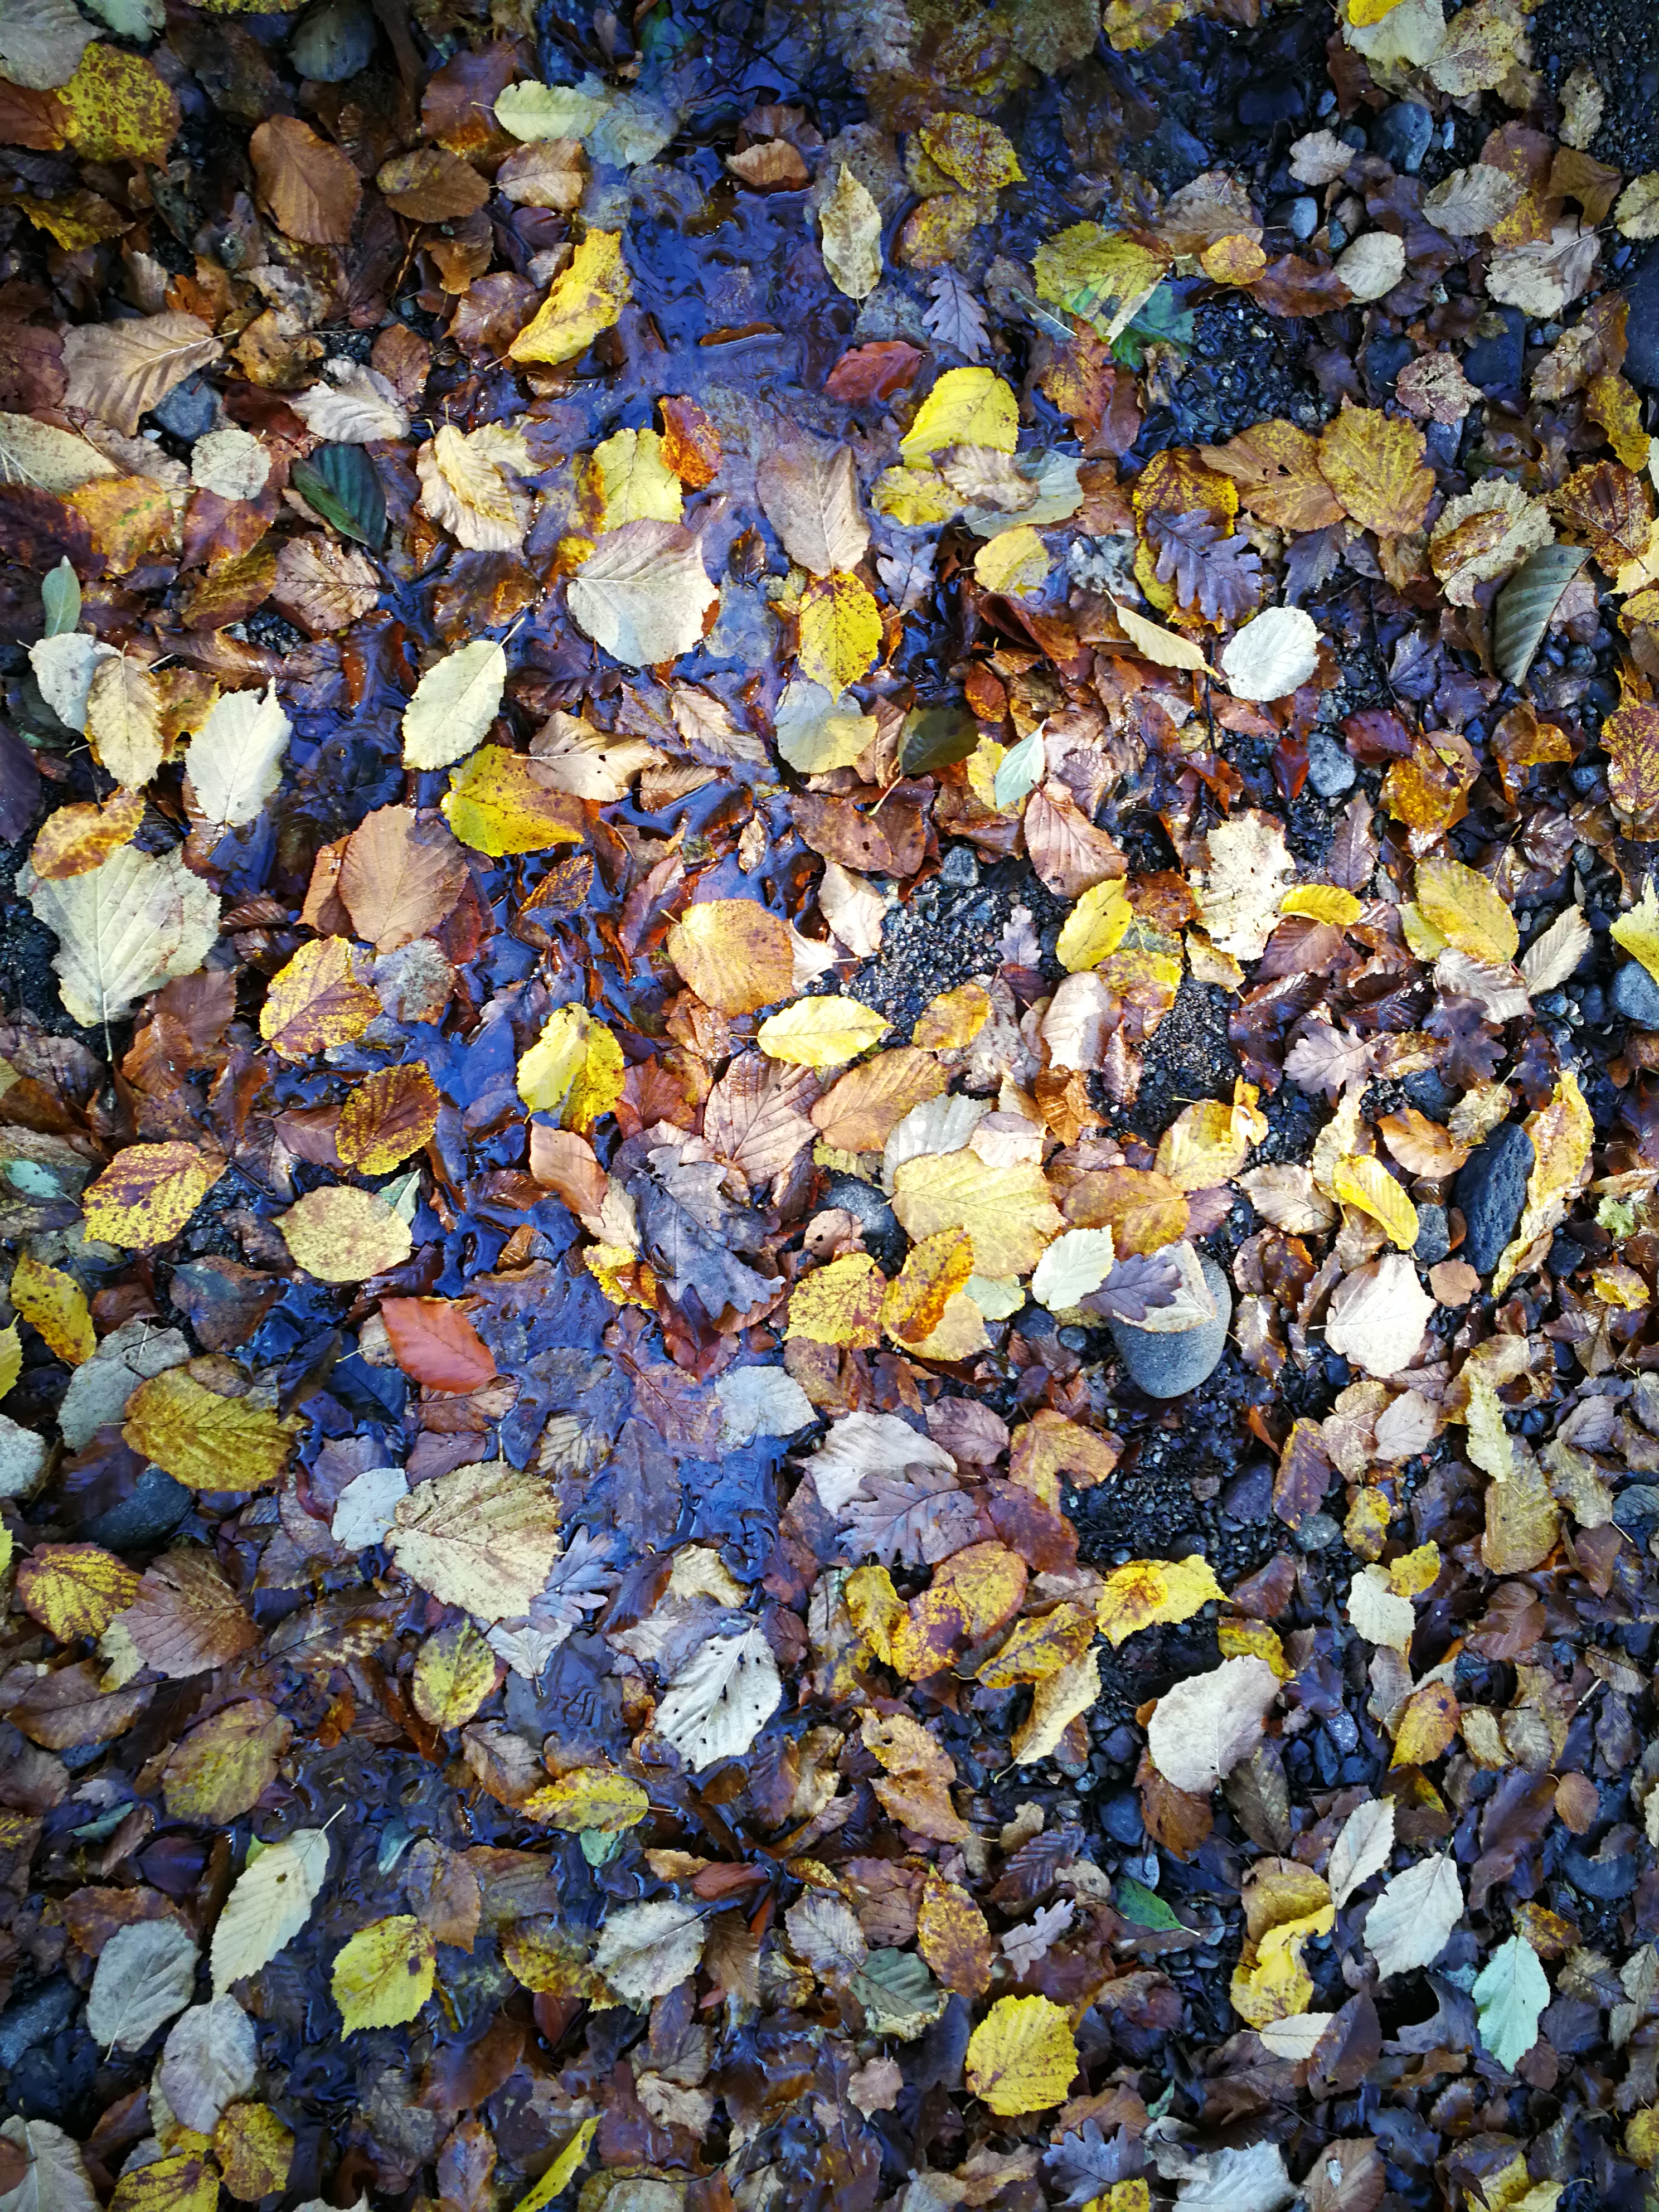
autumn, fallen leaves, stream, fluid, Tints and shades, electric blue, rock, mixture, pebble, water, natural material, circle, deciduous, road surface, symmetry, liquid, art, cobblestone, pattern, reflection, gravel, glass